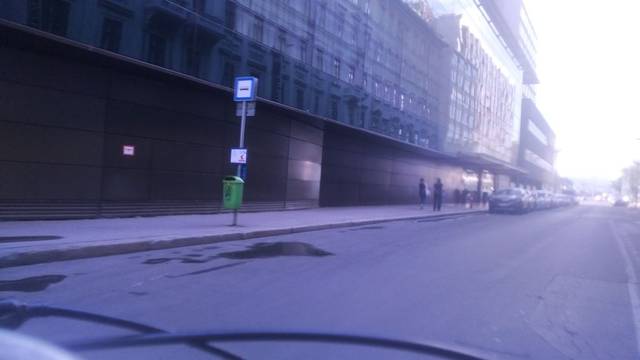
Region: Hungary
Coordinates: 47.497, 19.048